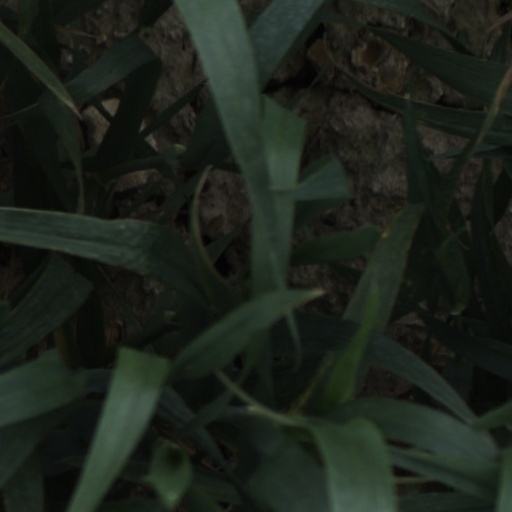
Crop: wheat